Anti-personnel mine

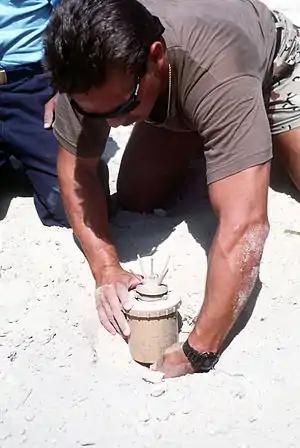
Soldier removing an Italian Valmara 69 anti-personnel bounding mine

Anti-personnel mines are used in a similar manner to anti-tank mines, in static "mine fields" along national borders or in defense of strategic positions as described in greater detail in the land mine article. What makes them different from most anti-tank mines, however, is their smaller size, which enables large numbers to be simultaneously deployed over a large area. This process can be done manually, via dispensers on land vehicles, or from helicopters or aircraft. Alternatively, they can be dispensed by cargo-carrying artillery shells.